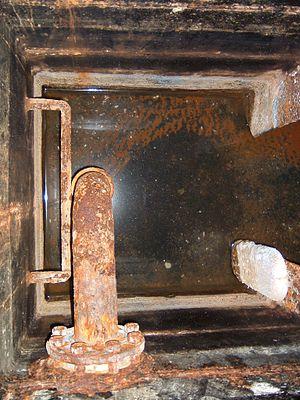
Puisard de cale (navire)
Un puisard est un système de drainage. Par extension, il désigne en géographie une dépression qui recueille les eaux.